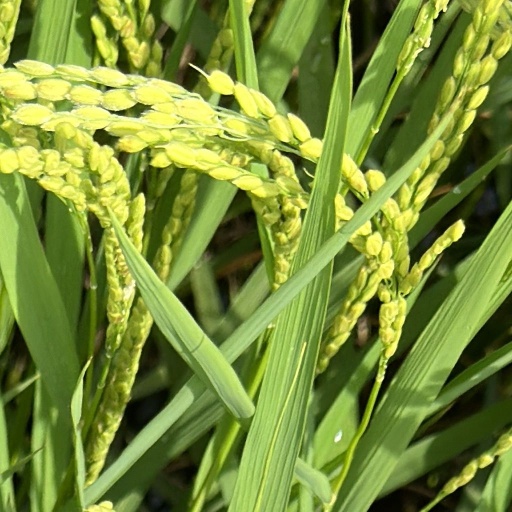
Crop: rice